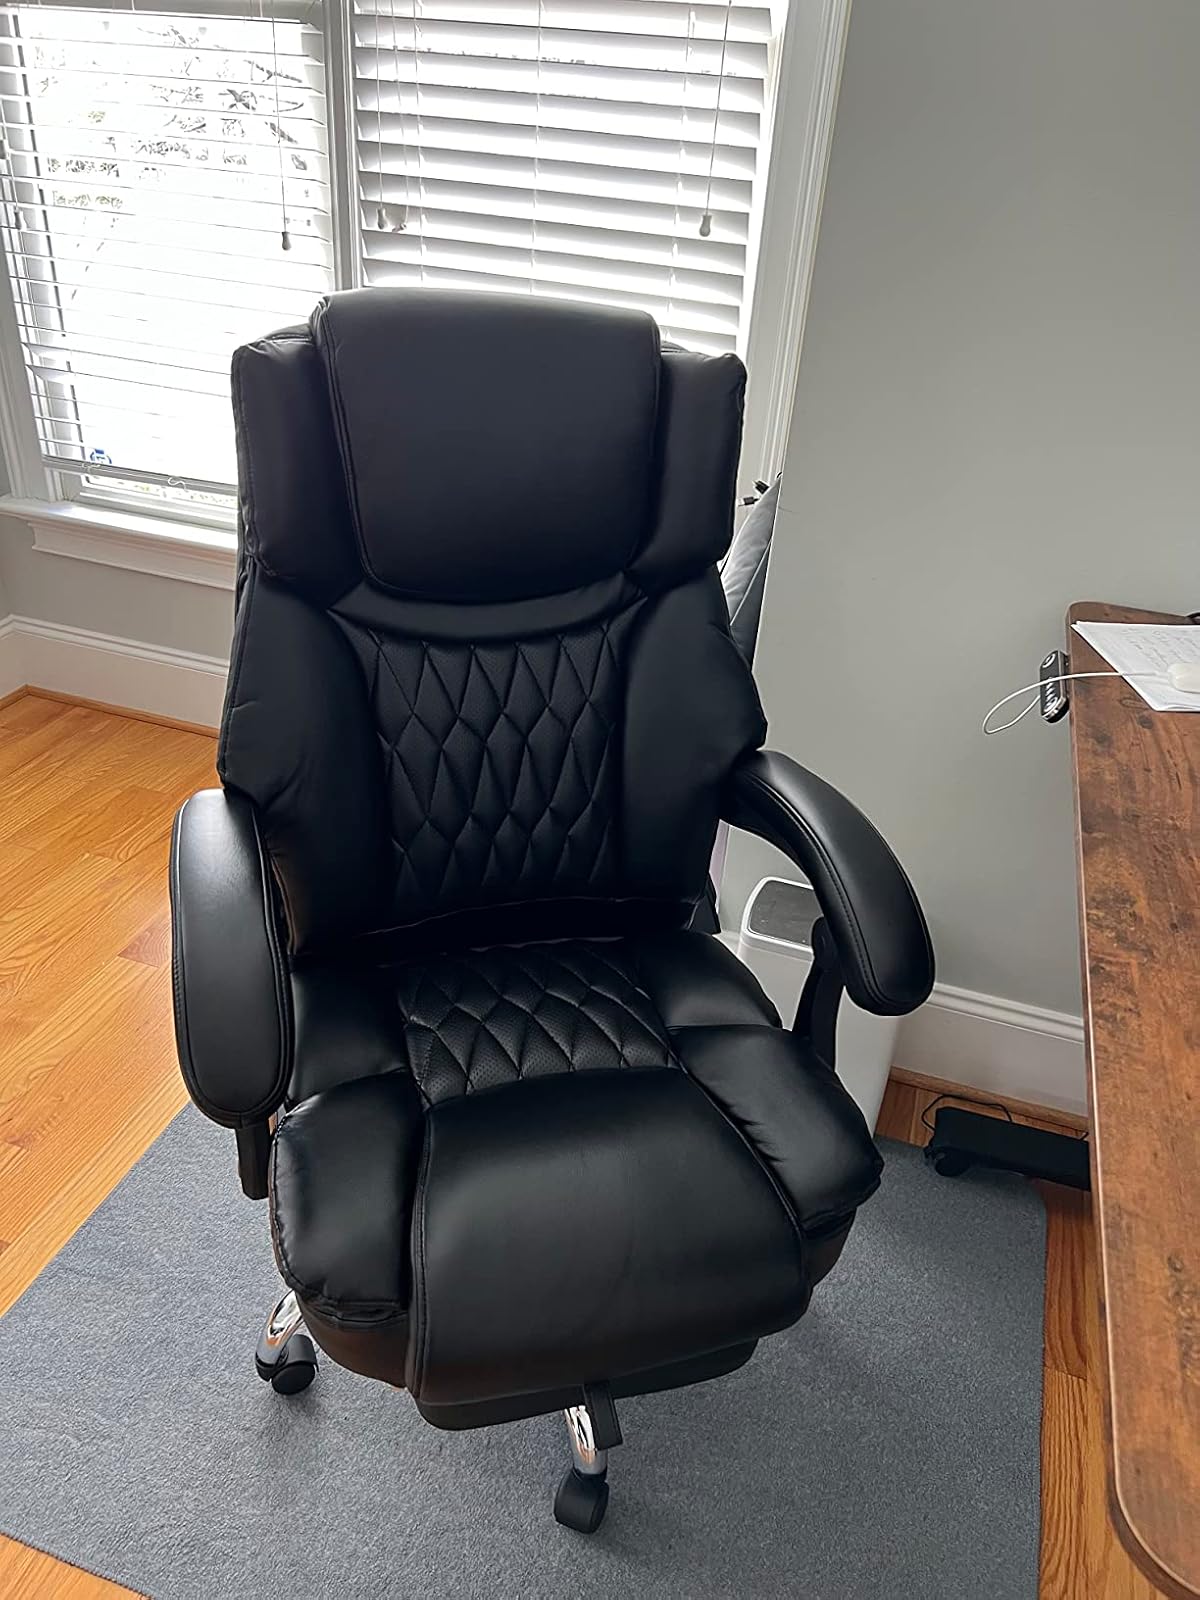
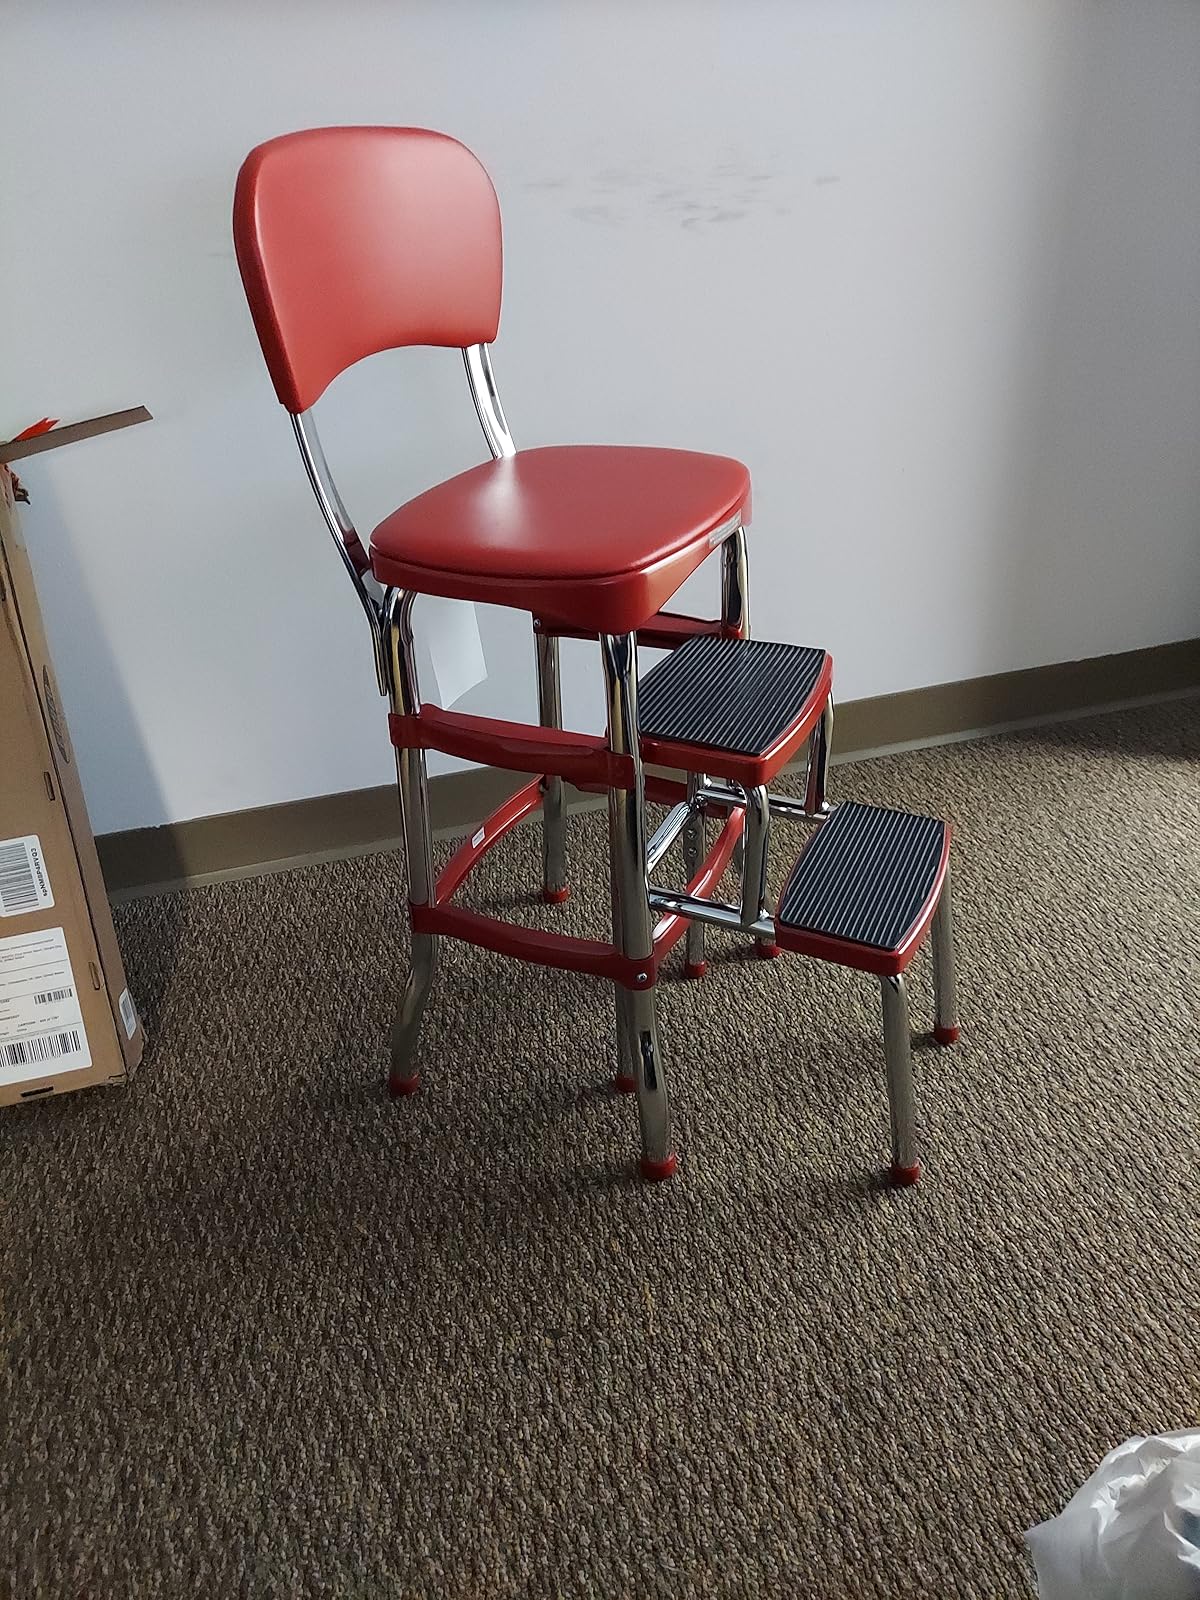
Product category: items_chair
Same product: no